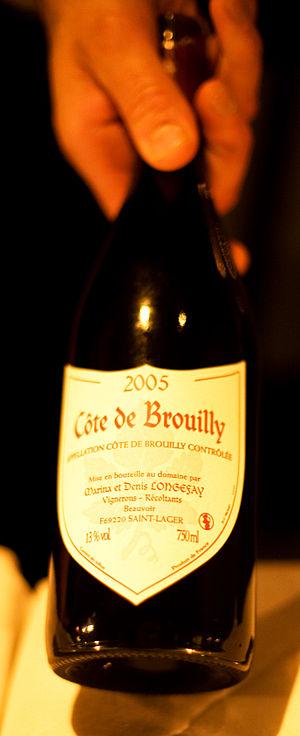
Le côte-de-brouilly est un vin rouge français d'appellation d'origine contrôlée produit dans le département du Rhône.